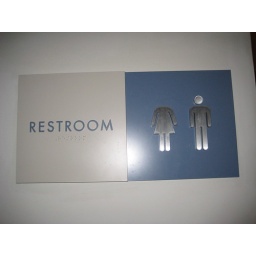
there's probably a scary sociopath living in the building who enjoys taking the heads off the woman on the bathroom signs